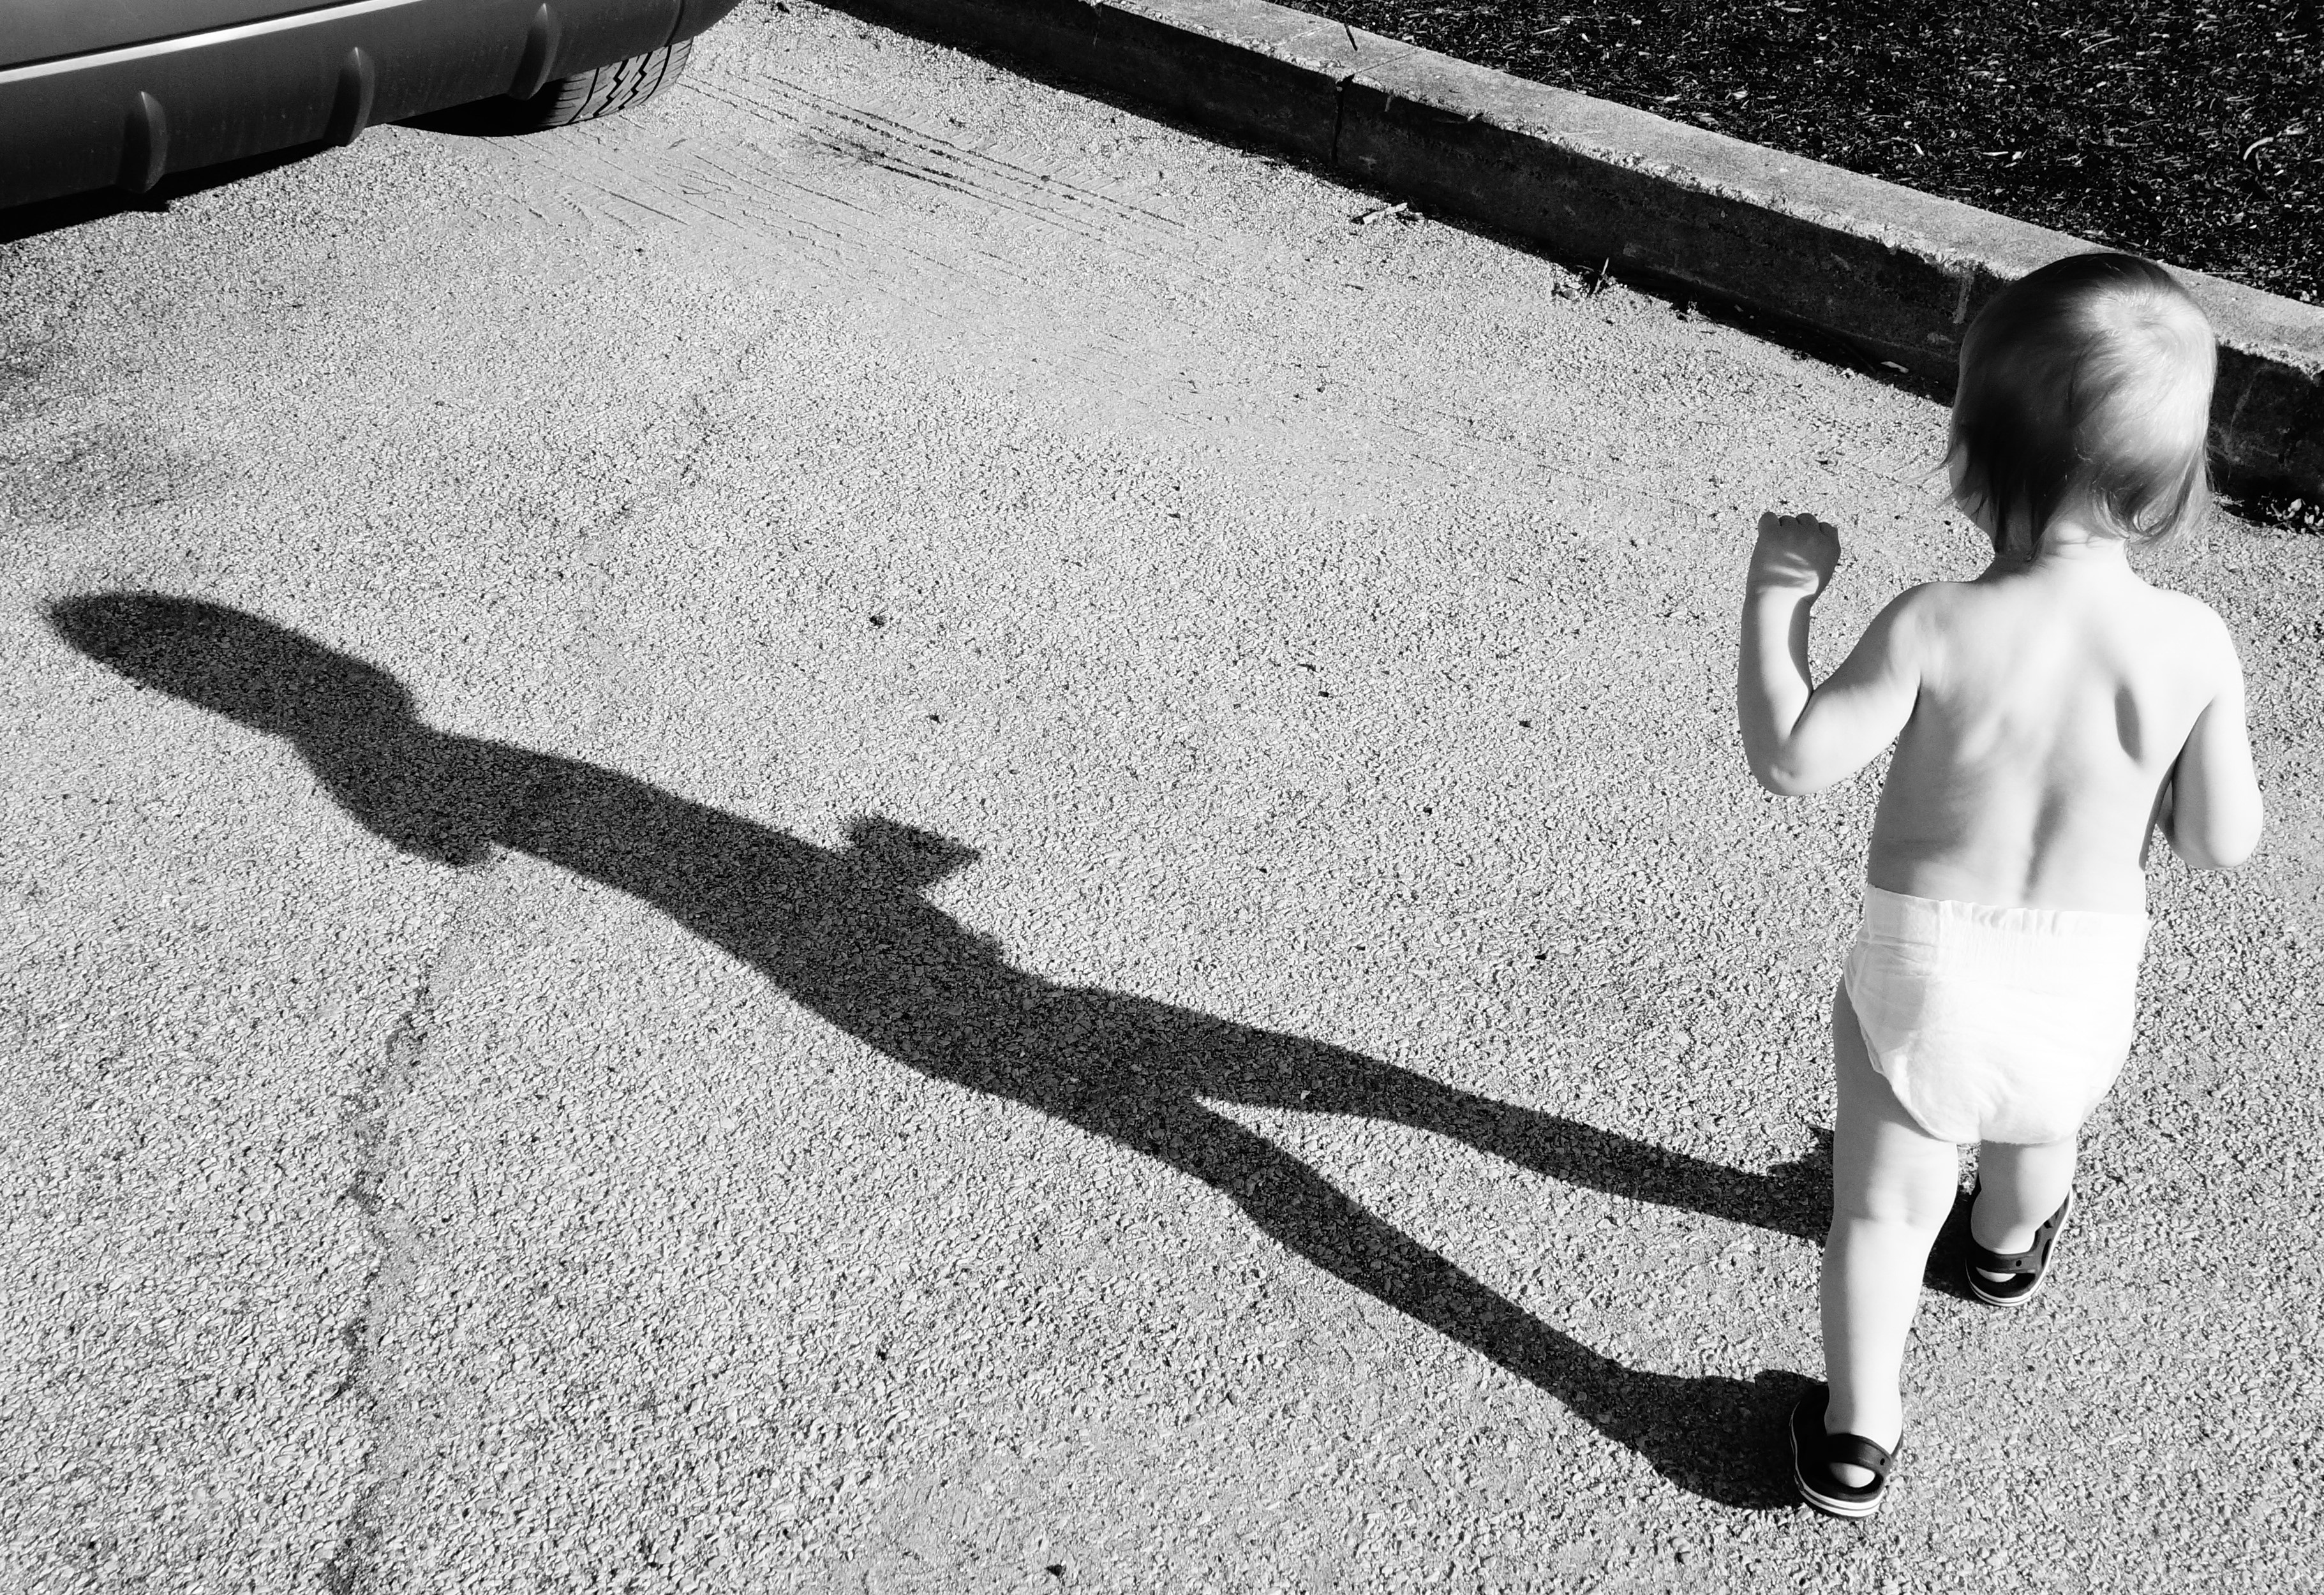
black and white, white, boy, kid, shadow, black, monochrome, arm, baby, monochrome photography, human positions